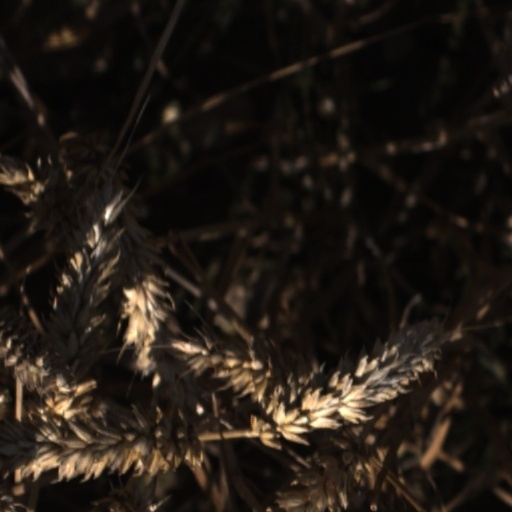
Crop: wheat